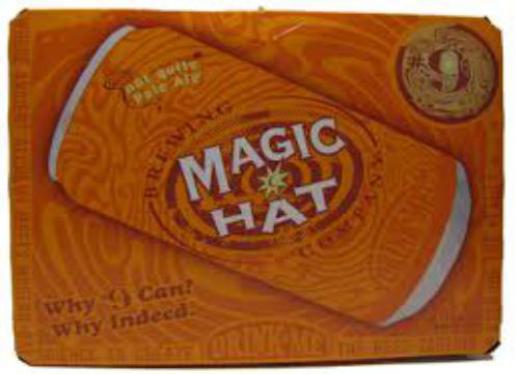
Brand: magic hat
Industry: Leisure